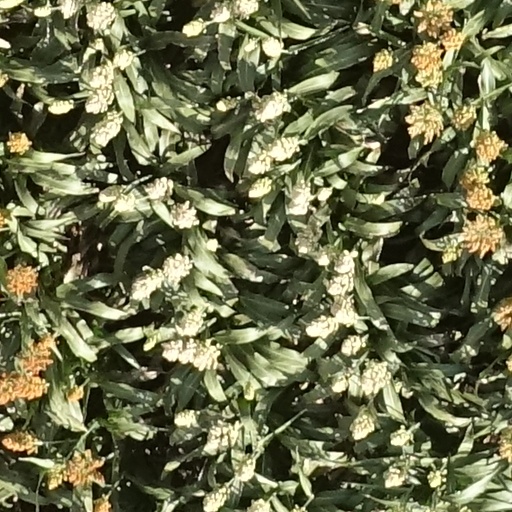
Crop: sorghum